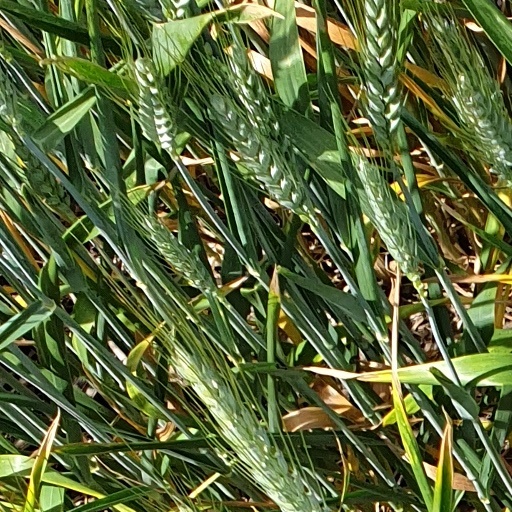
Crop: wheat